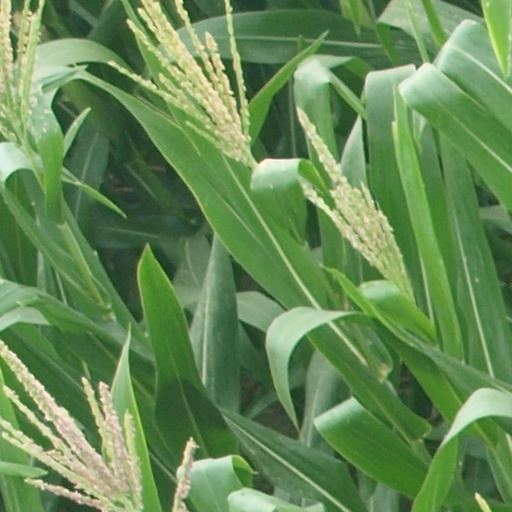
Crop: maize; corn